Long Valley Caldera

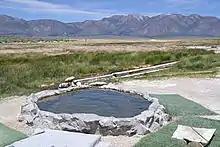
Hilltop Hot Spring

The largest tourist attraction in the caldera is the Mammoth Mountain Ski Area: the area offers skiing and snowboarding in the winter, and mountain biking in the summer. The Hot Creek tourist attraction was closed to swimming in 2006 due to increased geothermal activity.